REX (architecture firm)

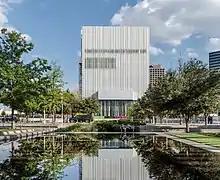
AT&T Performing Arts Center's Dee and Charles Wyly Theatre, Dallas, TX

Ongoing projects include the Performing Arts Center at the World Trade Center, an building for the production and premiering of theater, dance, music, musical theater, opera, and film works; the Mercedes-Benz Future Lab in Stuttgart, Germany, a public showcase for the brand's impact on mobility and a factory for debating the future; a private residence on Long Island; 2050 M Street, a new office building in Washington, DC, and a performing arts center at Brown University.